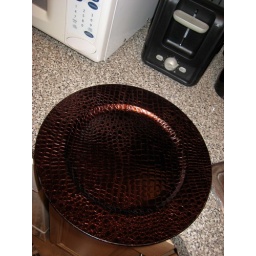
these just looked really cool they go under plates or even paper plates to make it look nice like this....